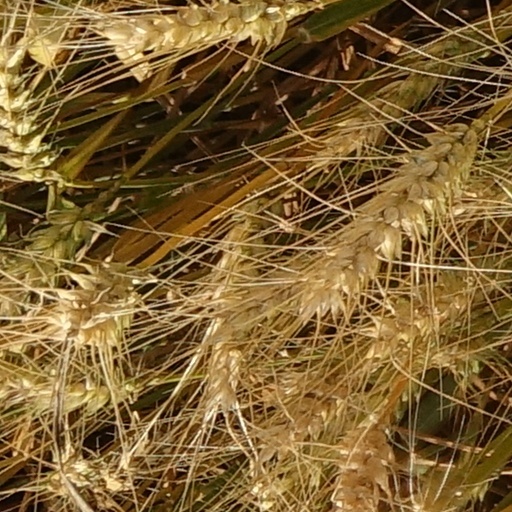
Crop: wheat